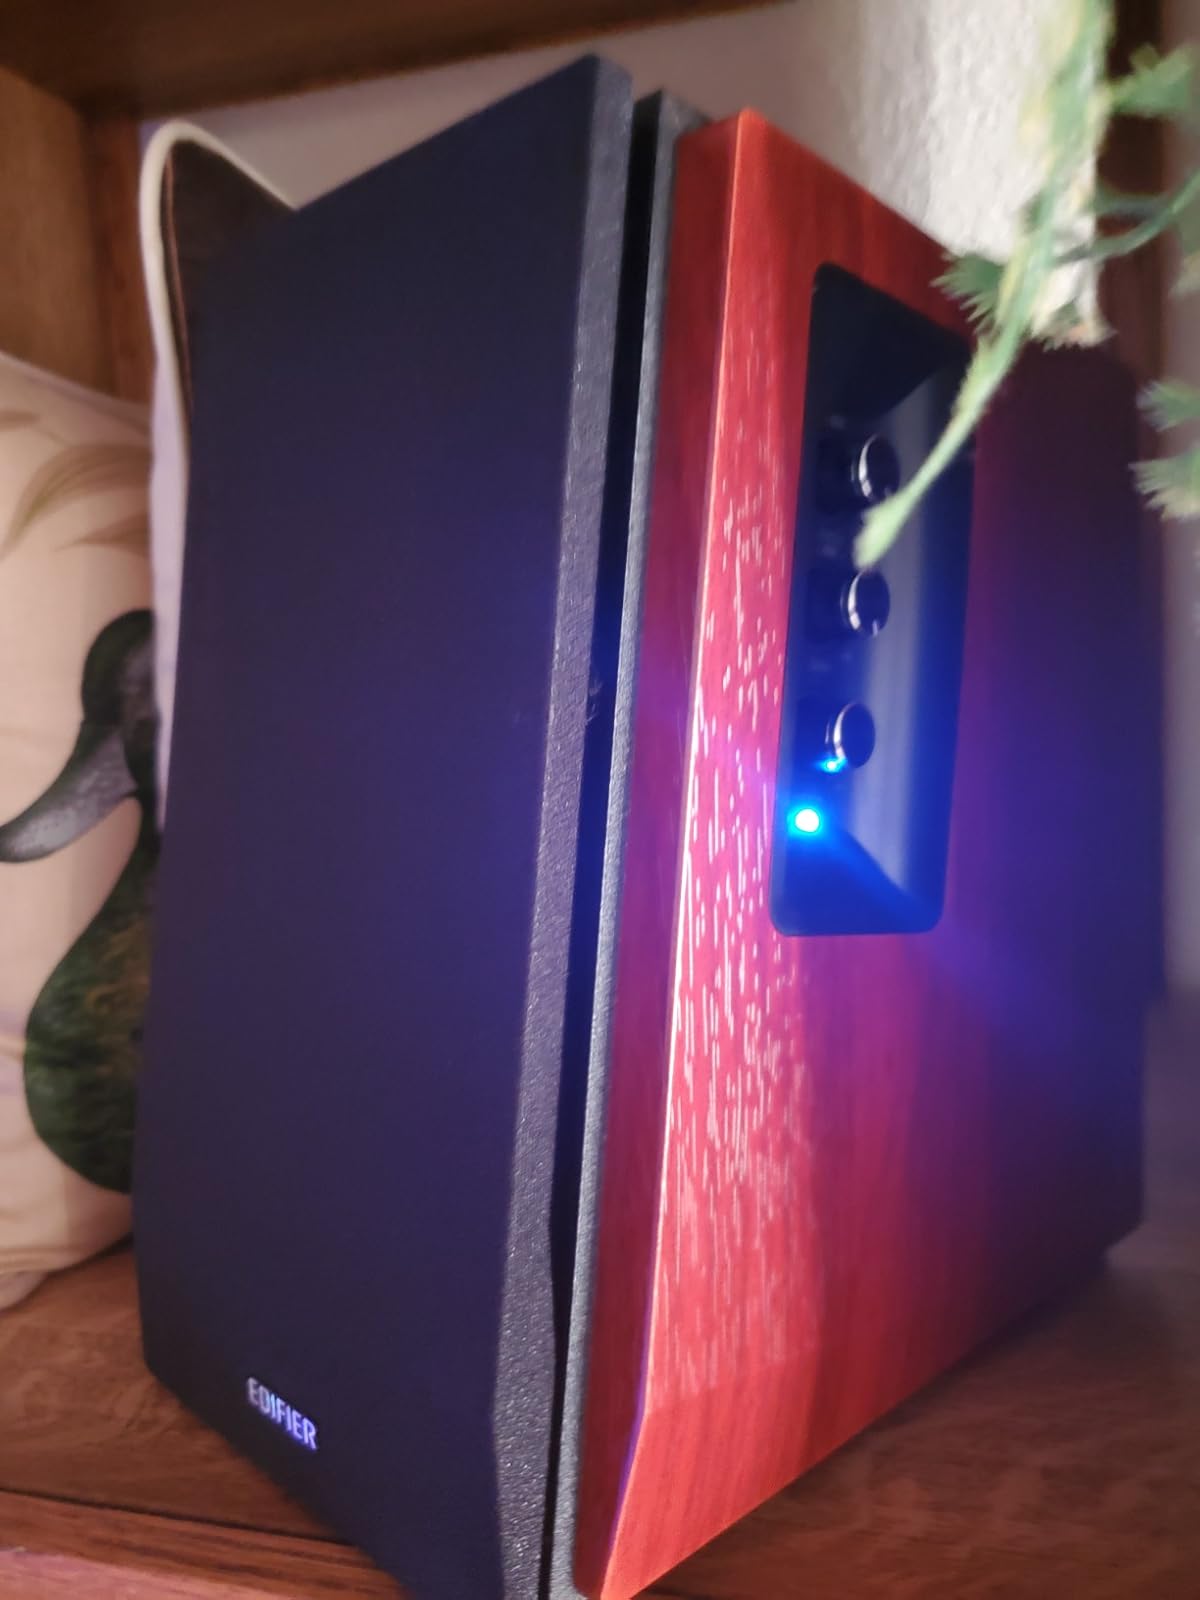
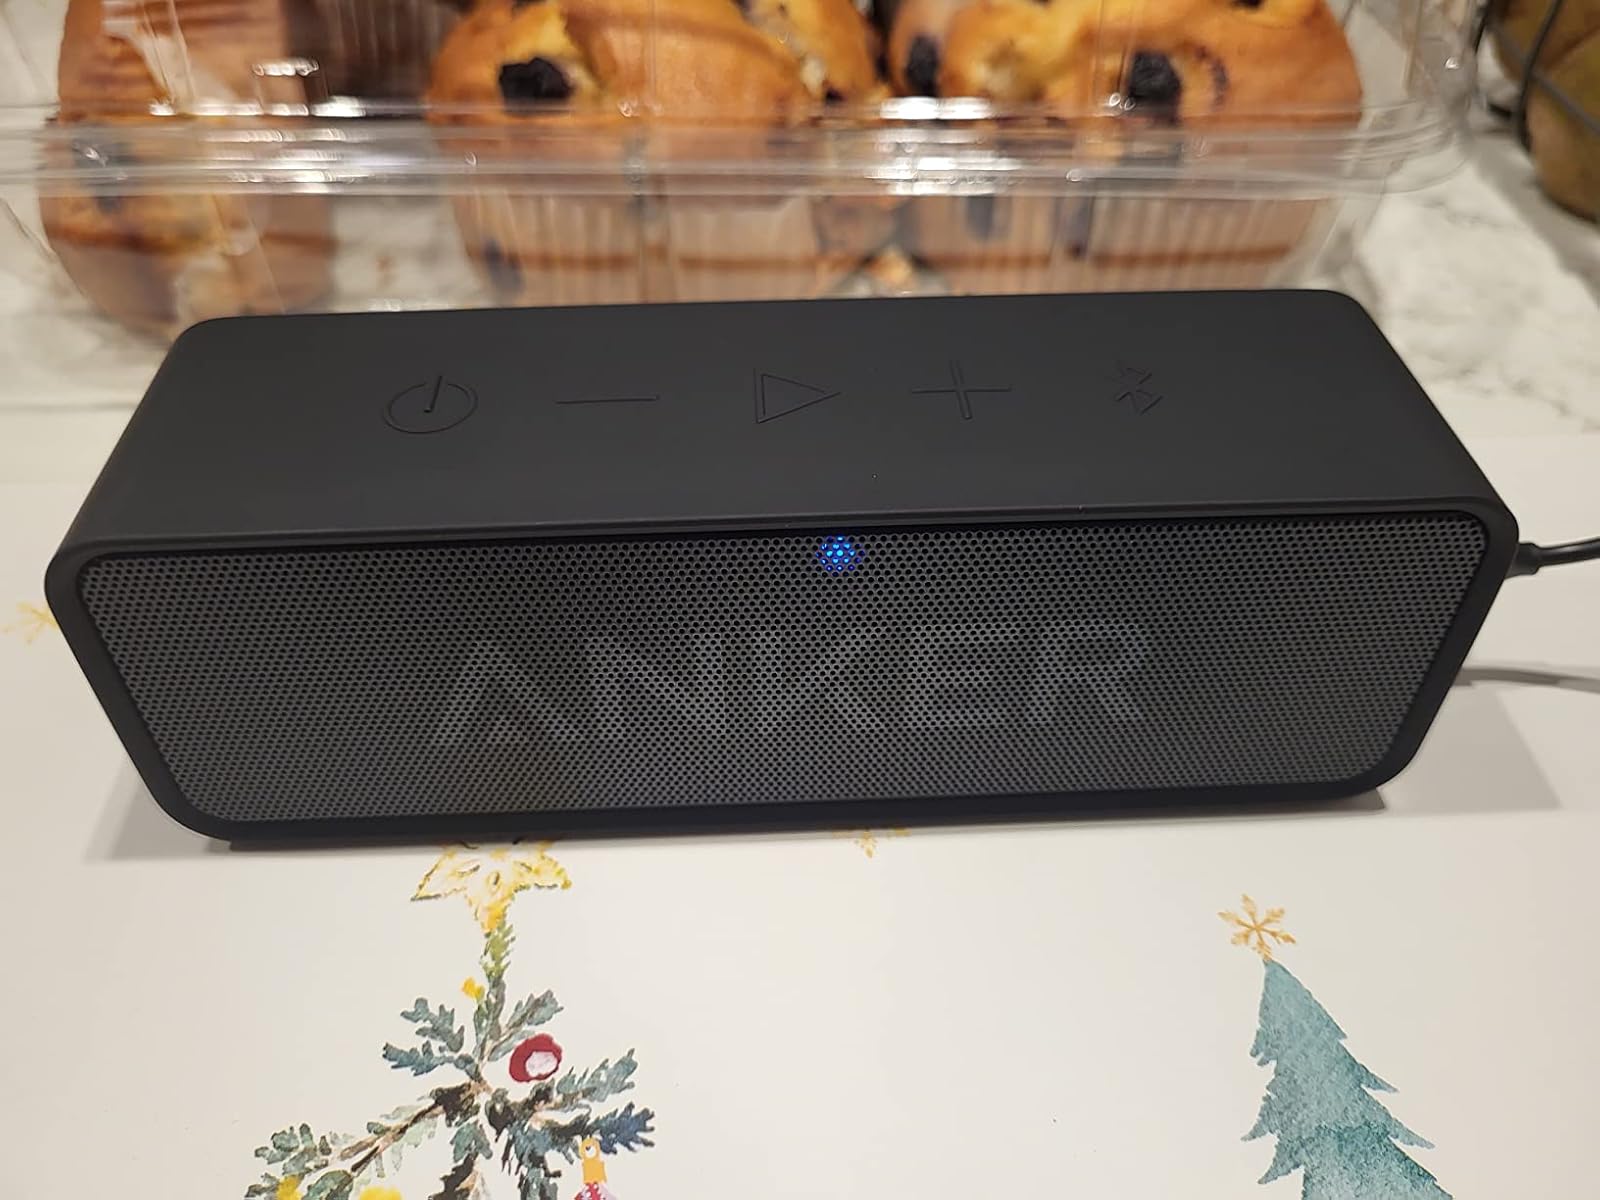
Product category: speaker
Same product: no